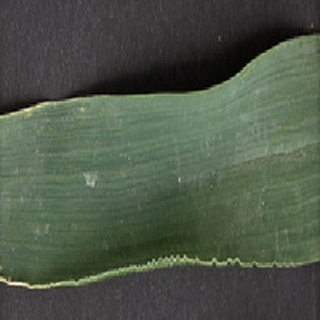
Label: healthy_wheat